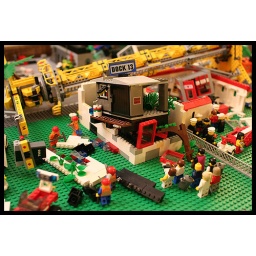
While the lower floor of the church is in sorry shape, the new upper level is fairly well intact, if architecturally incongruous.